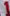
Number: 1